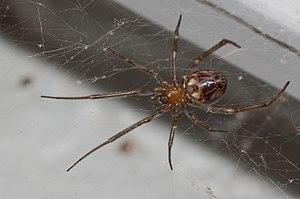
Steatoda grossa F